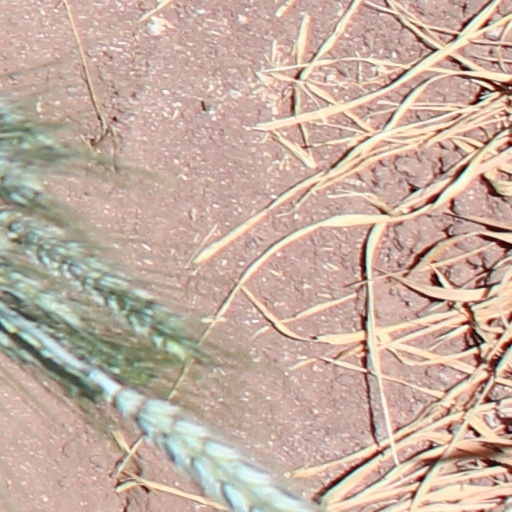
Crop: wheat